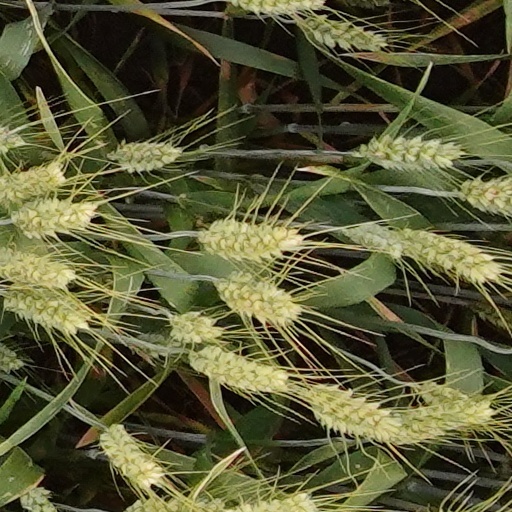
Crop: wheat